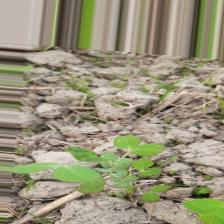
Label: Powdery Mildew